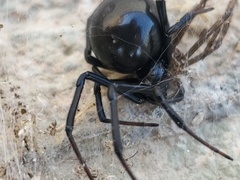
Species: Lactrodectus_hesperus